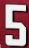
Number: 5